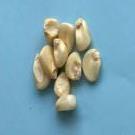
Maize quality: Good